Gilded Balloon

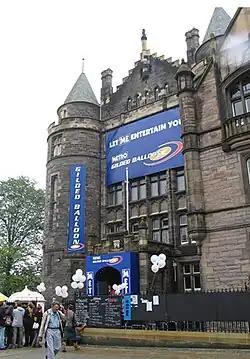
The Gilded Balloon at Teviot Row House, during the 2004 festival

Gilded Balloon is a producer and promoter of live entertainment events, based in Edinburgh, Scotland, and best known as one of the Big Four venue operators at the Edinburgh Festival Fringe each August.